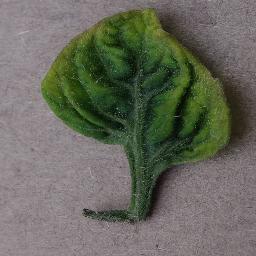
Label: Tomato___Tomato_Yellow_Leaf_Curl_Virus